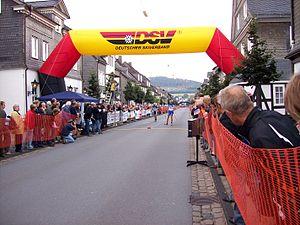
Le rollerski, encore appelé ski à roulettes ou ski-roues, est une discipline du ski qui se pratique. toute l'année sur le goudron, sur la route, sur les nombreuses voies vertes ou sur des pistes appropriées.